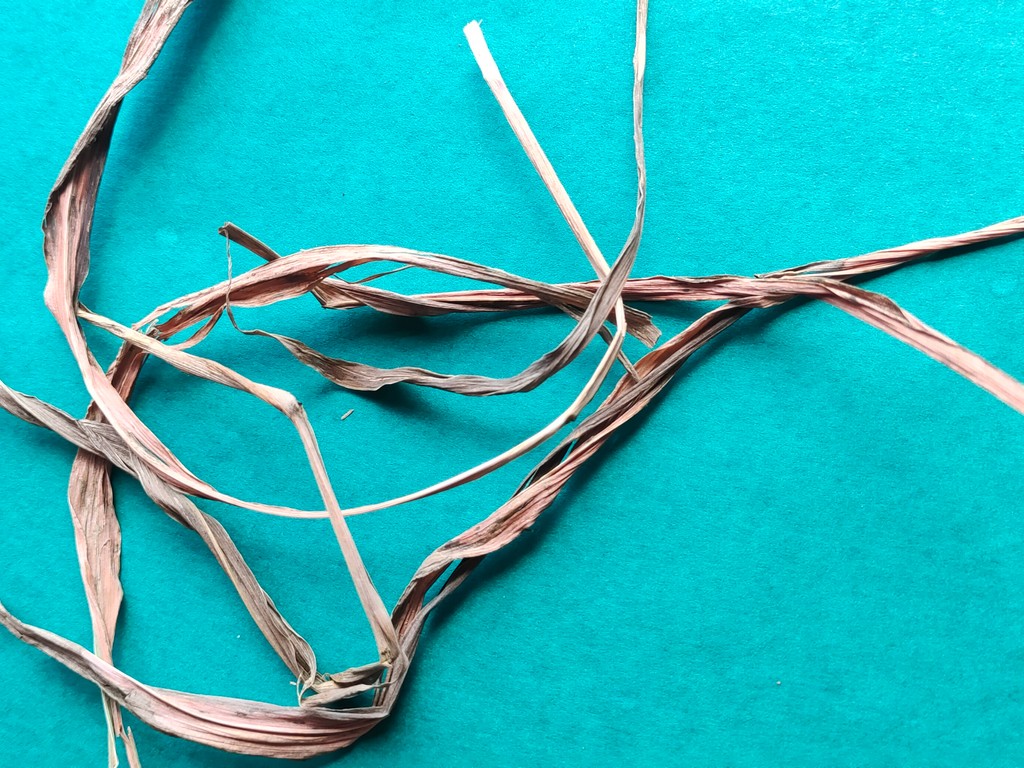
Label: Dried